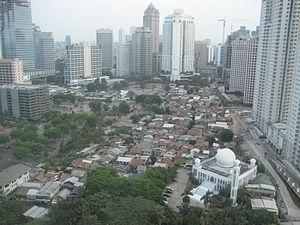
Tanah Abang est un kecamatan de Jakarta Centre, une des cinq kota qui constituent Jakarta, la capitale de l'Indonésie.